Here We Go Round the Mulberry Bush

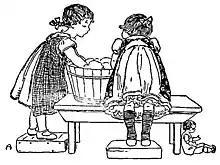
Illustrations from the "A Book of Nursery Rhymes" from 1901

Other versions of the song tend to say "so early in the morning" or just "early in the morning" in place of "on a cold and frosty morning". The verse "This is the way we go to school" is used sometimes.